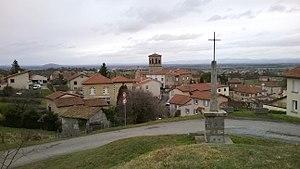
Saint-Thomas-la-Garde
Saint-Thomas-la-Garde est une commune française située dans l'unité urbaine de Montbrison, dans le département de la Loire en région Auvergne-Rhône-Alpes, et faisant partie de Loire Forez Agglomération.